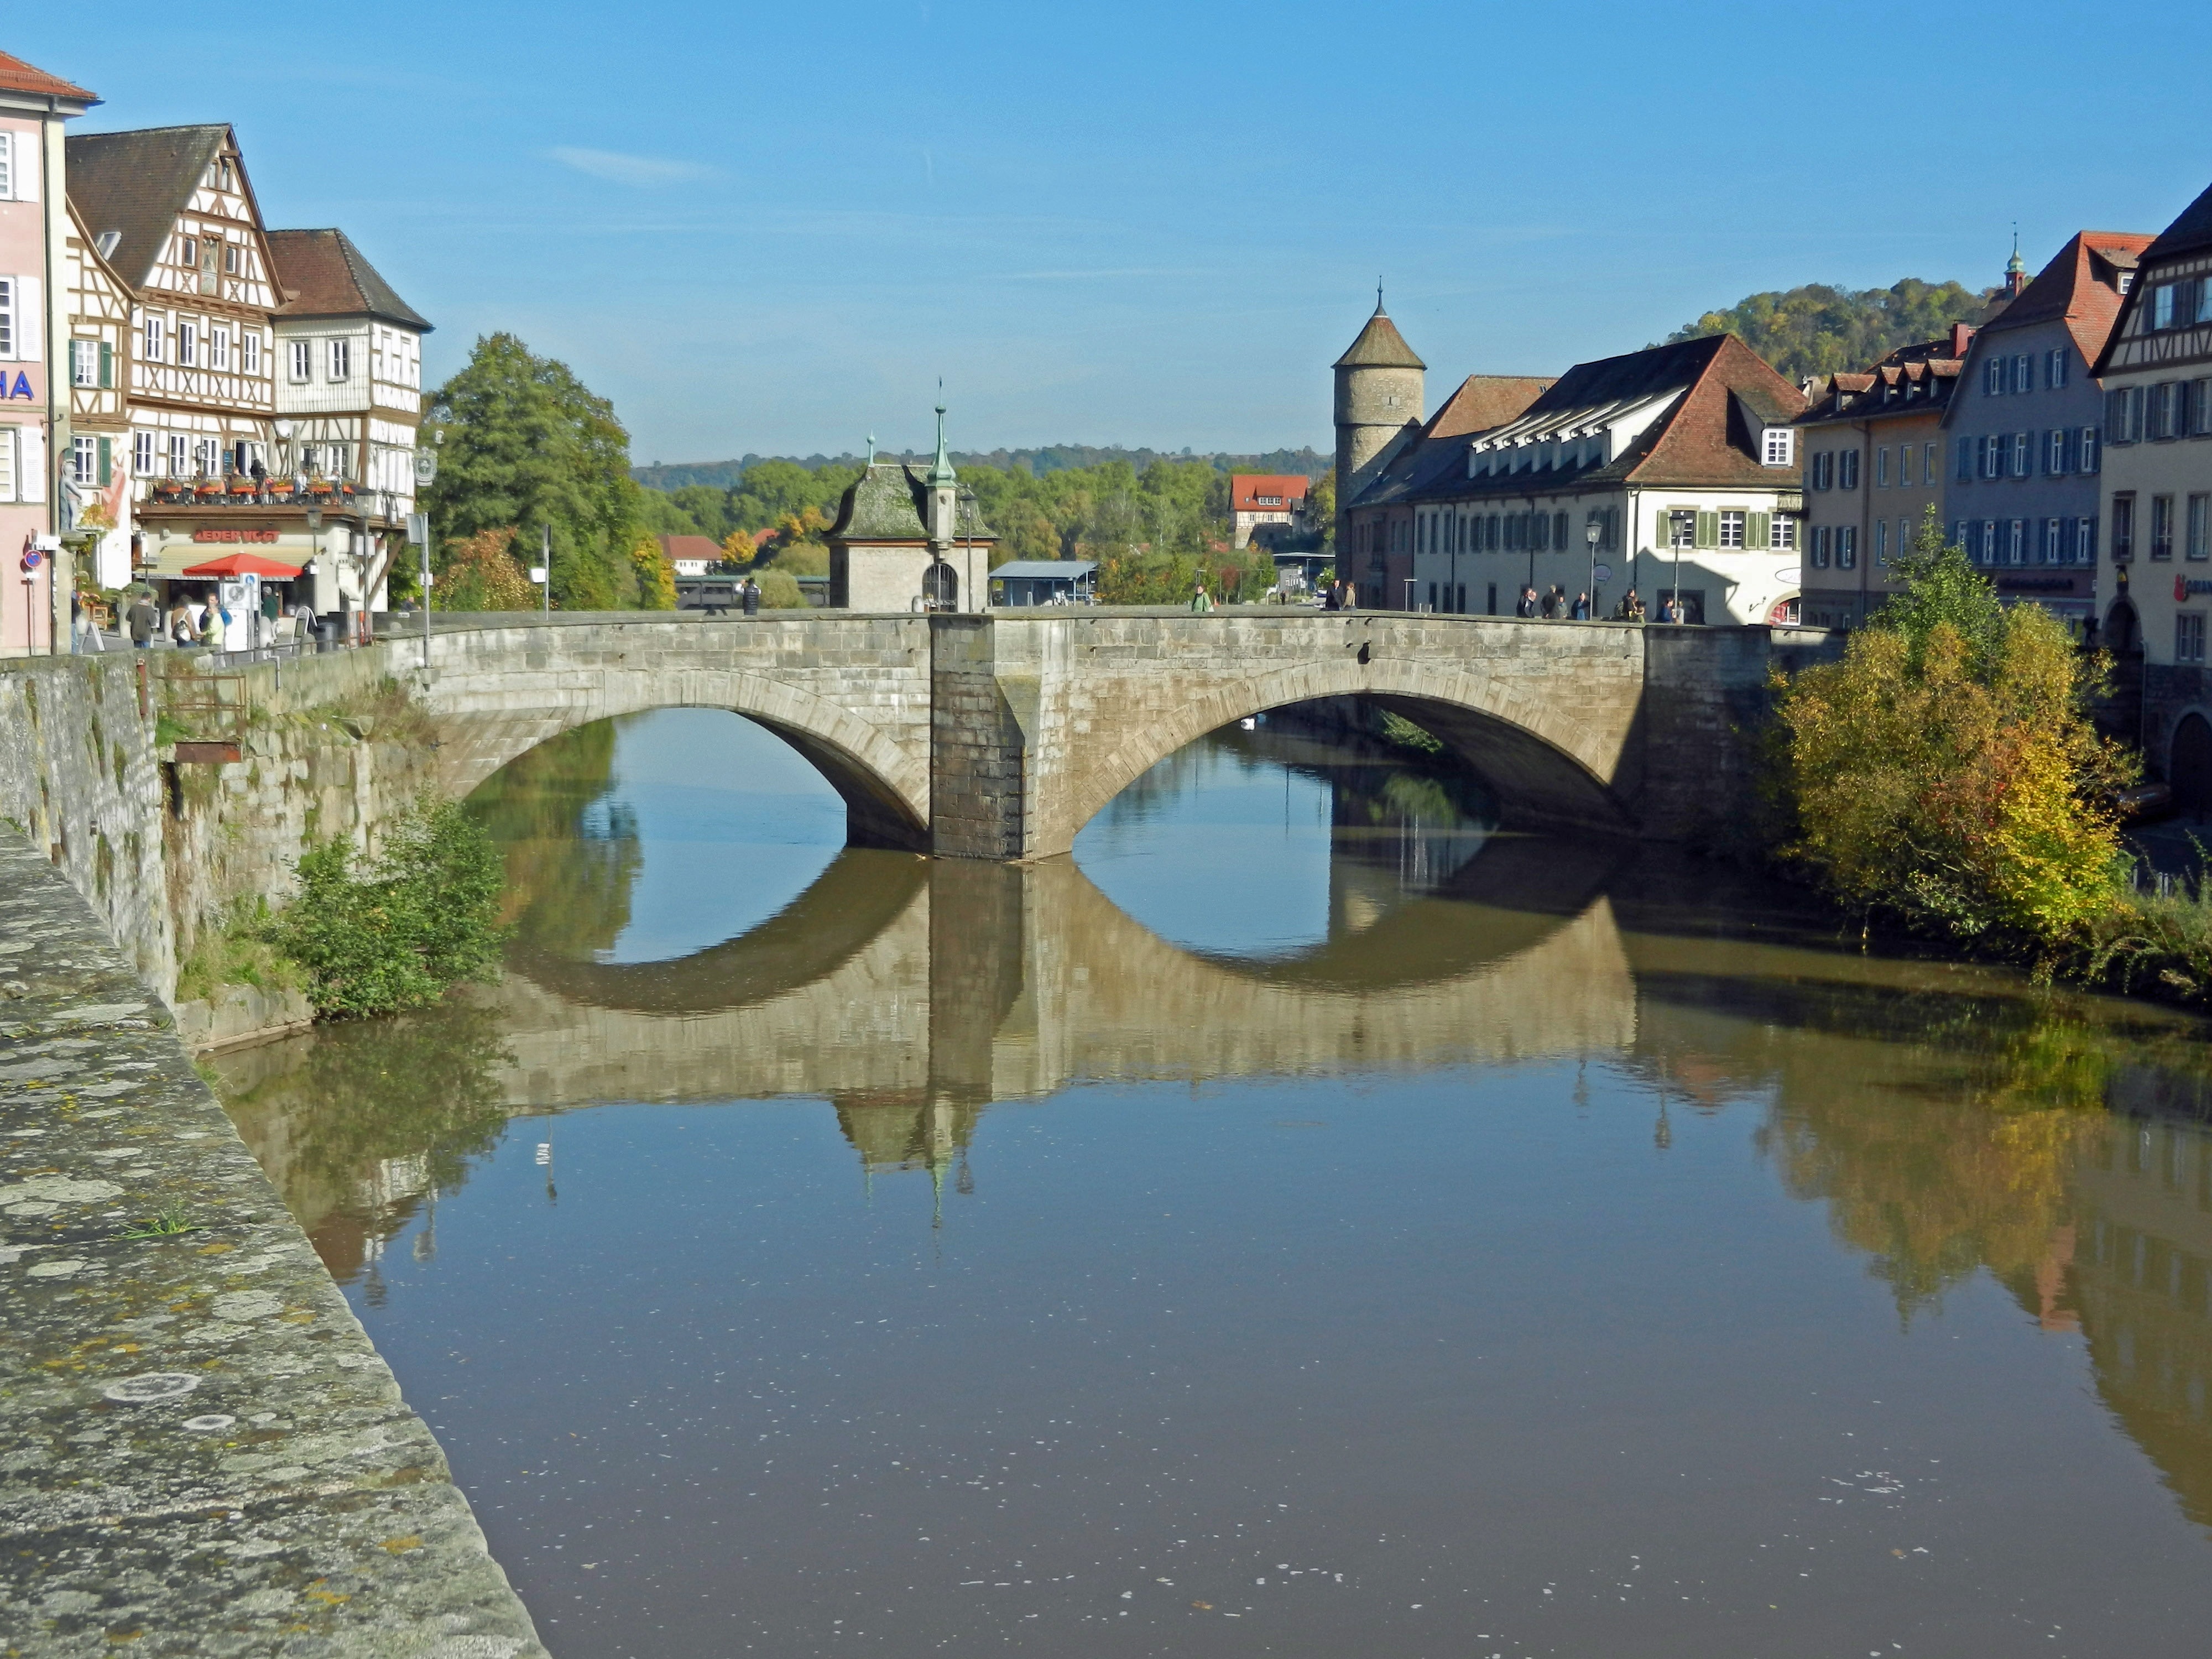
bridge, lake, town, building, river, canal, stone, pond, arch, reflection, hall, salt, reservoir, waterway, city view, body of water, reflect, old town, sunny, estate, historically, middle ages, mirroring, partly cloudy, town on the river, golden october, fachwerkhaus, truss, southern germany, fachwerkh user, arch bridge, kocher, schw bisch hall, salt city